Figure (wood)

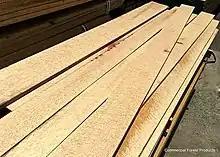
Birdseye figure in Northern Sugar Maple lumber boards

In wood, figure refers to the appearance of wood, as seen on a longitudinal surface (side-grain). A "figured wood" is not plain.